Basse-taille

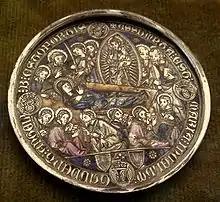
Medallion of the Death of the Virgin, with damaged "basse-taille" enamel

The process for creating "basse-taille" enamel began by marking the outline of the design and the main internal outlines on the gold with a tool called a "tracer". Then the interior area was worked, either with chasing tools, hammering and punching rather than cutting, or with chisels, to form a shallow recess to hold the enamel. The more important parts of the design were modelled by varying the depth of the surface to produce different intensities of colour when the translucent enamel was added; for example in the Royal Gold Cup the gold under folds of drapery often rises near the surface to create a paler highlight. In the example illustrated with Luke's ox, the lowest lobe shows tufts of grass formed by cutting deeper into the background. In many of the recessed areas, further decoration was added by either engraving or punching which would show through the translucent enamel, or to facet the background so the reflections change as the viewing angle changes slightly. Most background areas to the enamelled scenes were decorated in the same way. Finally the surfaces were cleaned up, made good and polished, perhaps including scraping off any bumps showing through on the reverse of the metal.